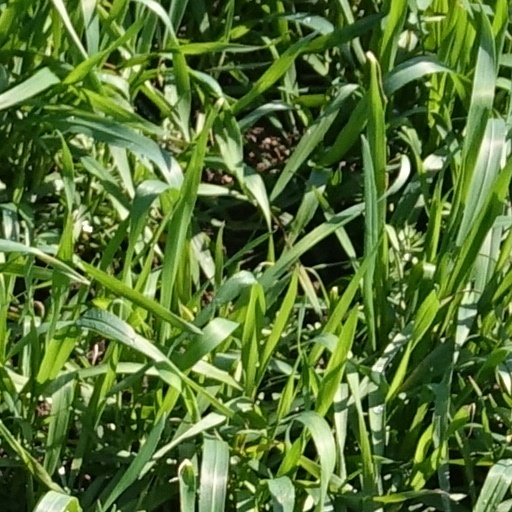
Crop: wheat